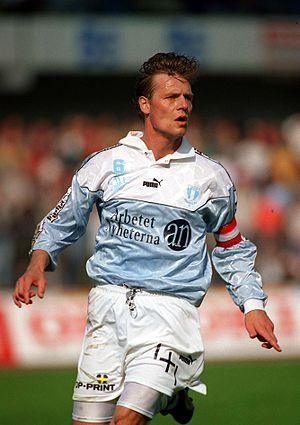
Niklas Nyhlén, né le 21 mars 1966, est un footballeur suédois, qui évoluait au poste de milieu de terrain à Malmö FF et en équipe de Suède.